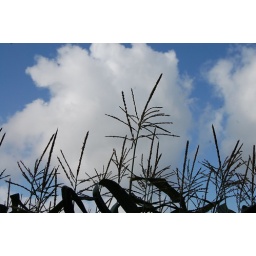
Corn field against sky